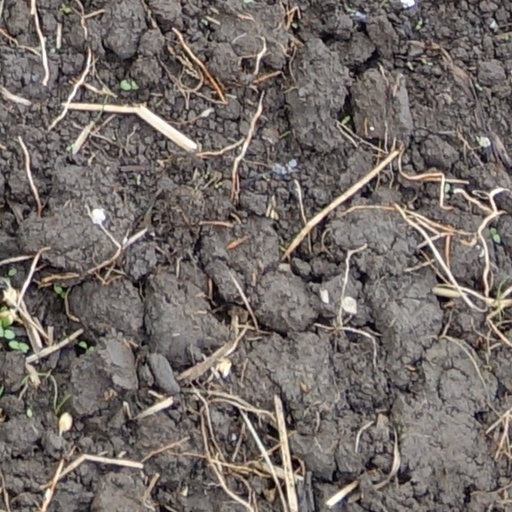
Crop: wheat